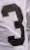
Number: 3